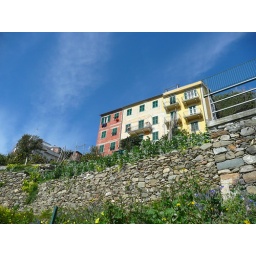
houses on the hill in Corniglia.